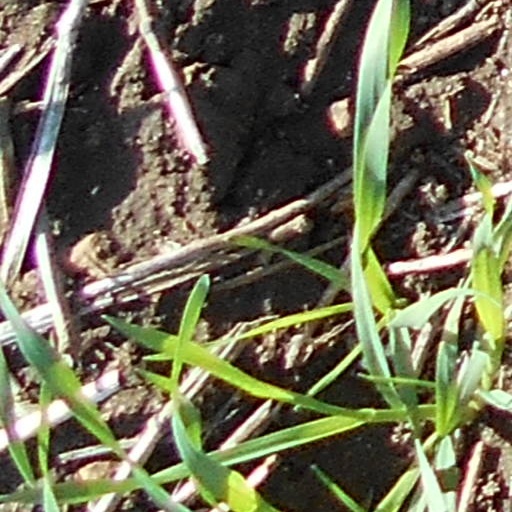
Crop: wheat